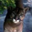
Label: cat